Iron Girls

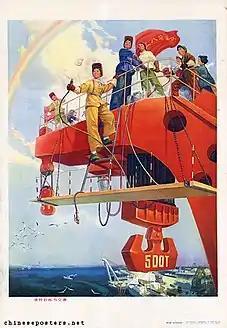
A propaganda poster with Iron Girls

Iron Girls (sometimes translated as Iron Women) is a term that was popularized in China during the 1950s through the 1970s. It was used to define a new idealized emerging group of working women who were strong and capable of performing highly demanding labor tasks, usually assigned to men. These tasks included repairing high-voltage electric wires, working at farmland, or heavy physical work. Beginning during the Great Leap Forward, Iron Girls were a symbol of shifting gender norms during the Chinese Cultural Revolution of the 1960s and 1970s, and in the years following the cultural revolution they faced harsh criticism. Iron Girls relied on the idea that men and women were inherently equal, but this idea was criticized by some feminists for its emphasis on the division of labor.